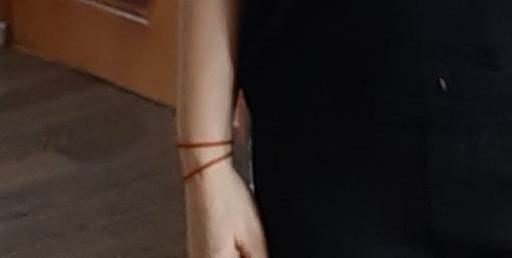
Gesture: no_gesture